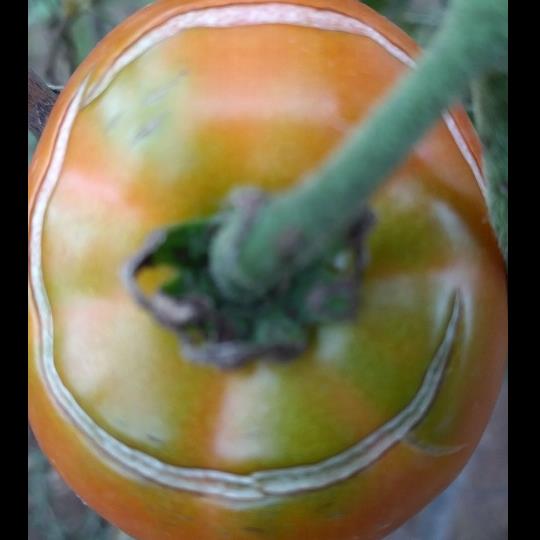
Crop: Tomato
Condition: excess-nitrogen-d